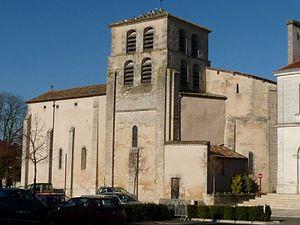
église de Vars, Charente, France
Vars est une commune du Sud-Ouest de la France, située dans le département de la Charente, dans la région Nouvelle-Aquitaine.